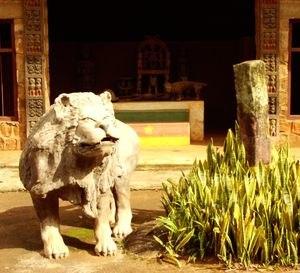
Cour intérieure du palais du Fon à Kumbo
Kumbo — aussi appelée Banso — est une ville du Cameroun de la région du Nord-Ouest. C'est le chef lieu du département du Bui.